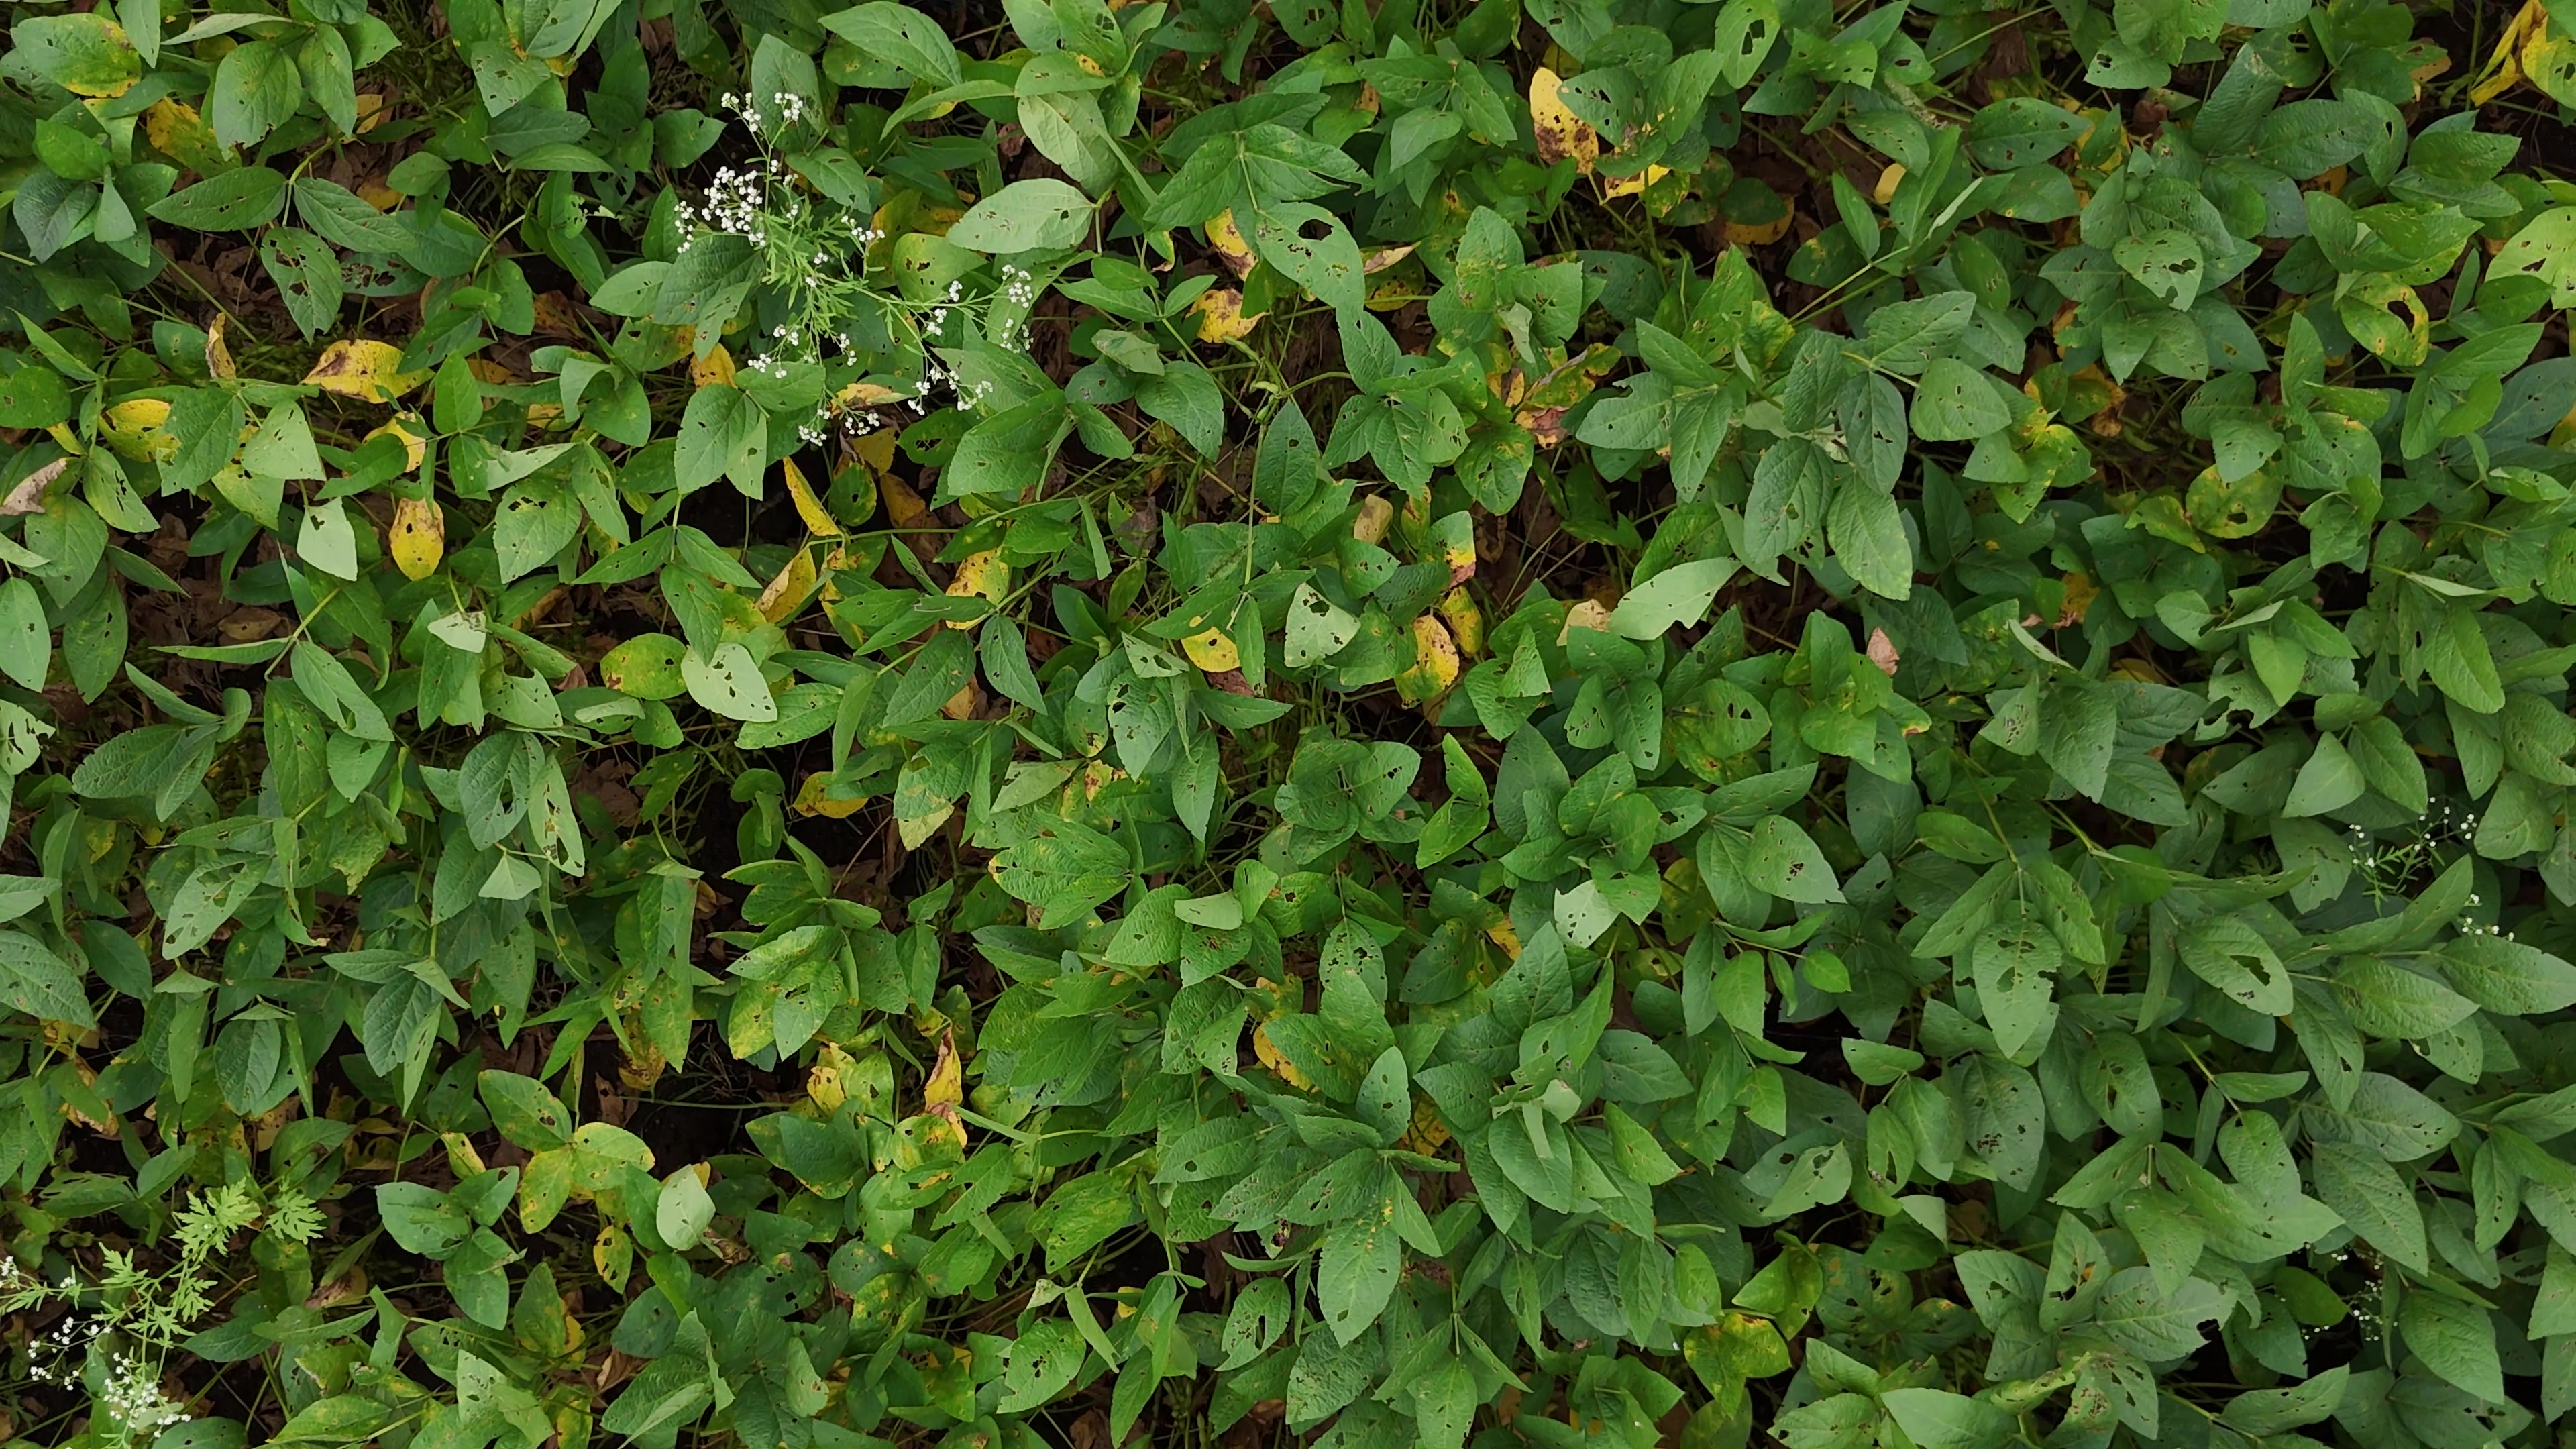
Label: Rust